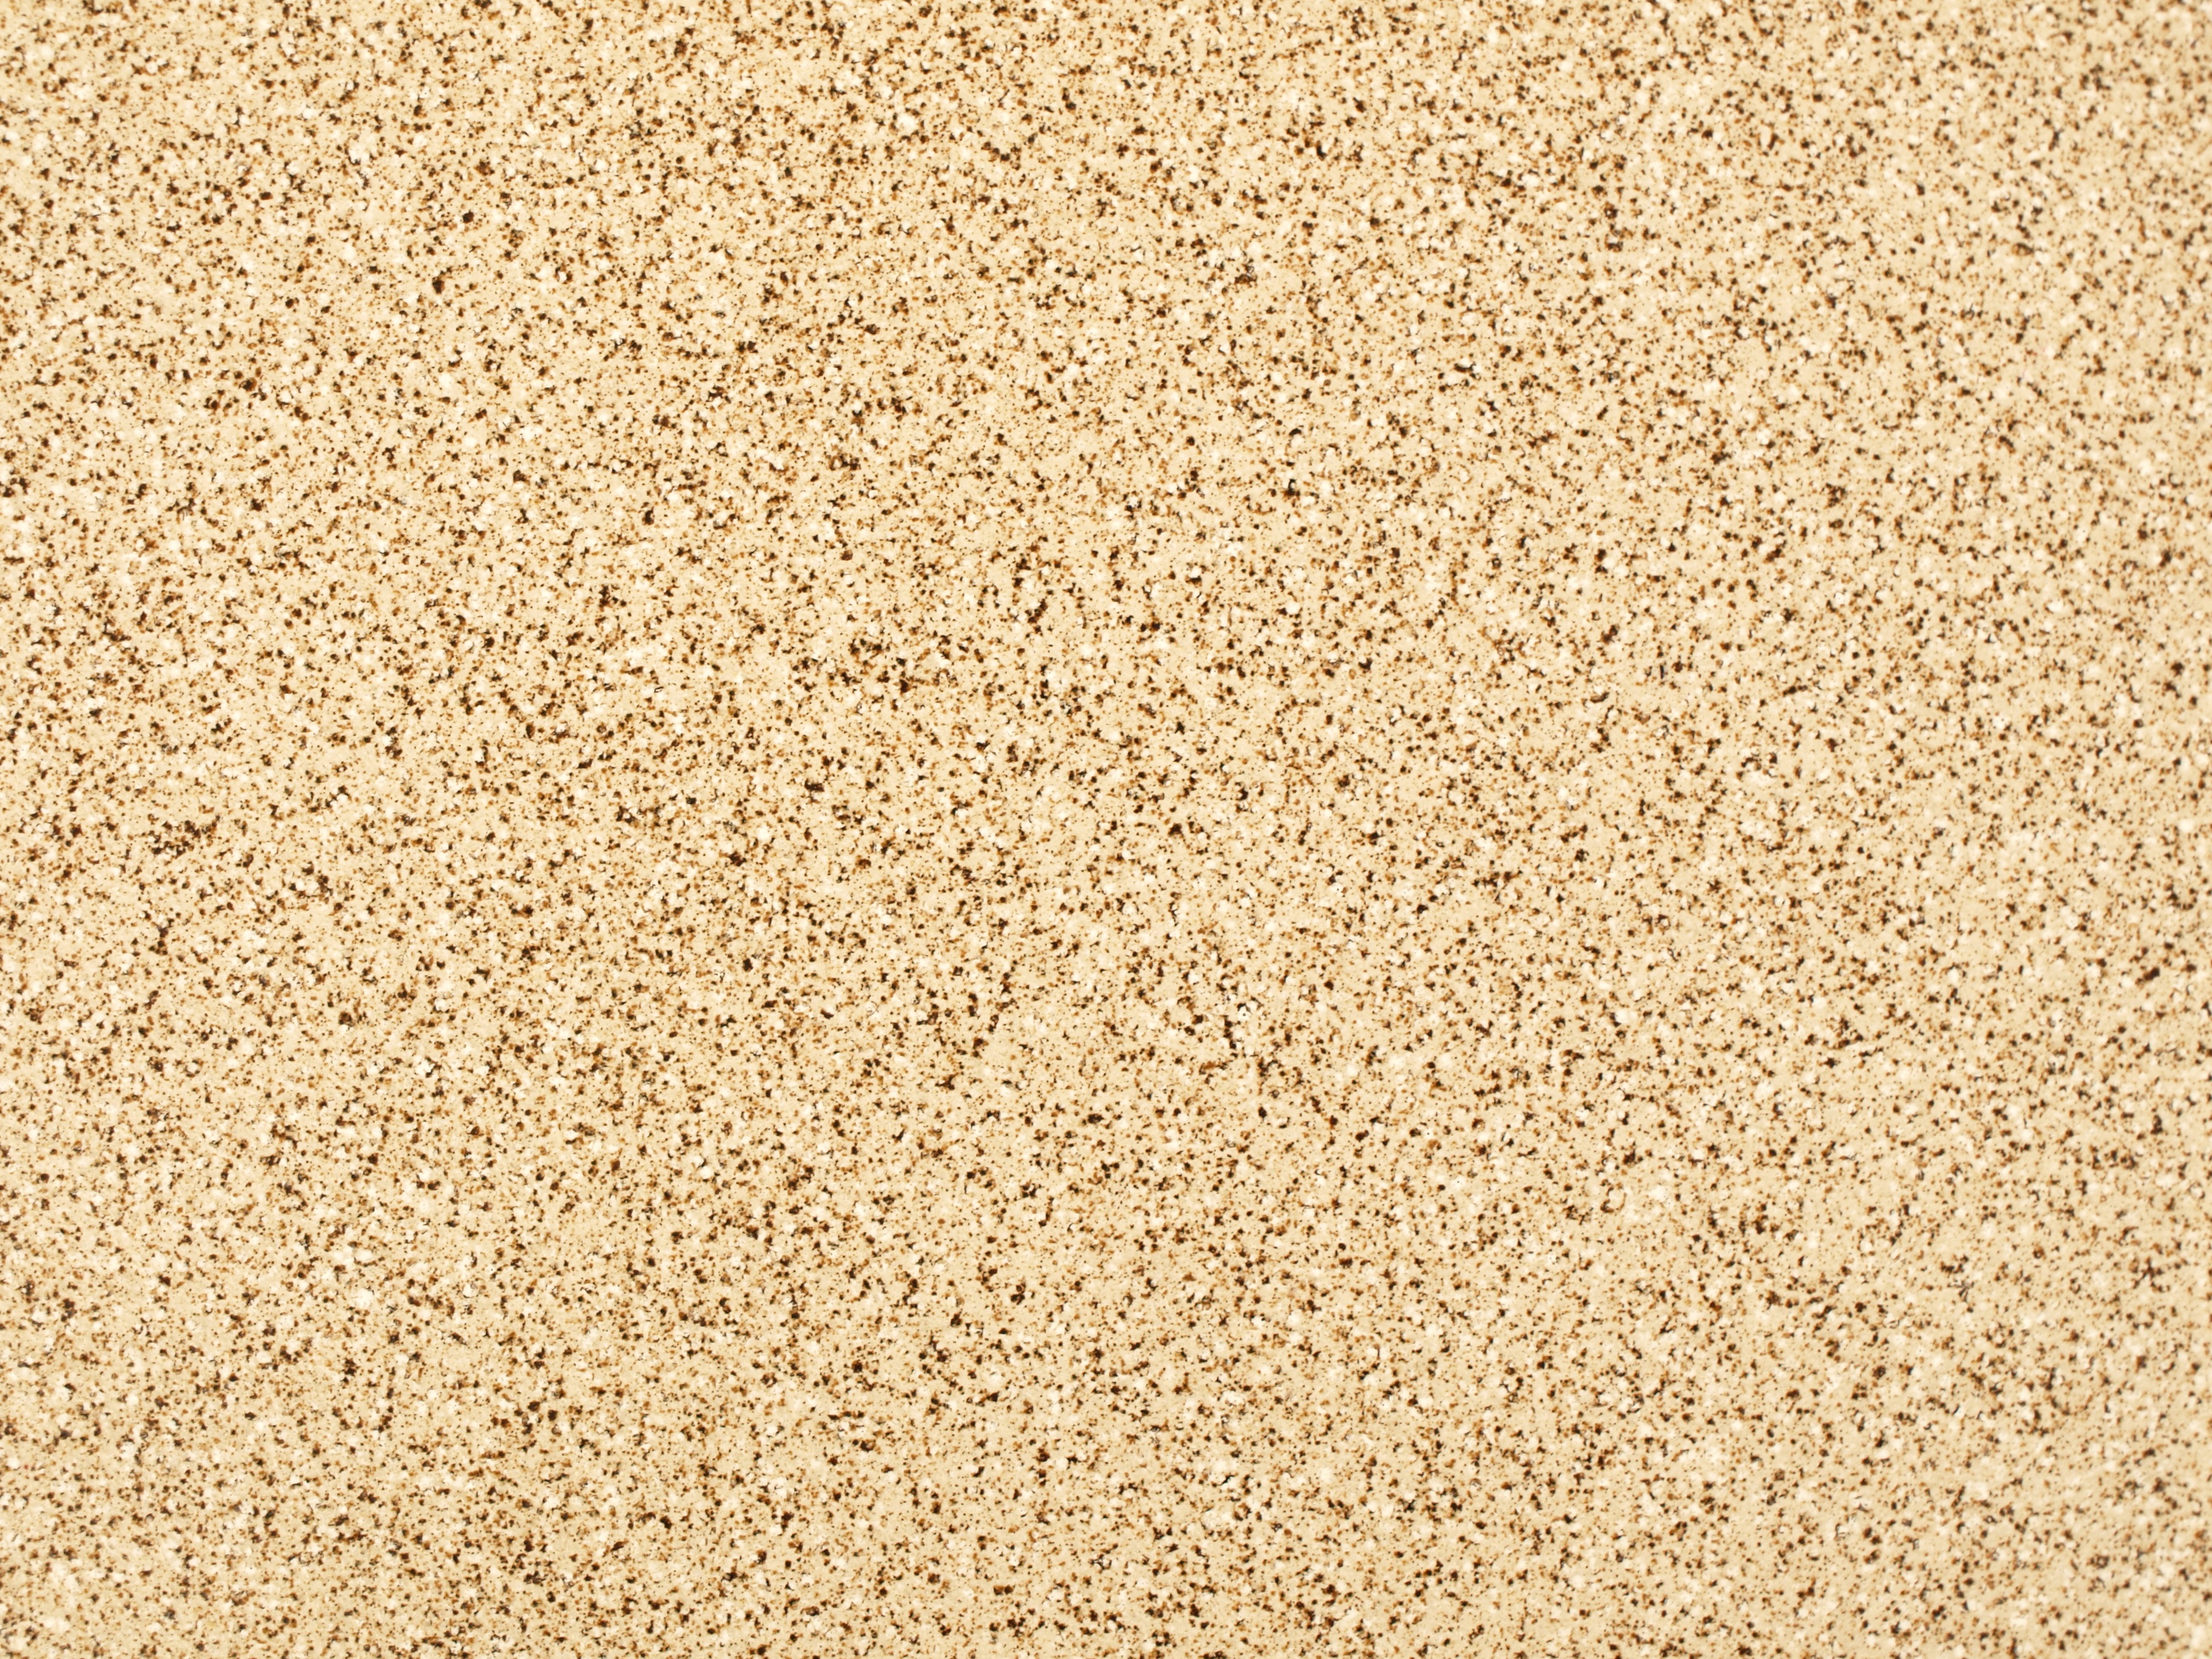
sand, wood, texture, floor, stone, model, soil, material, gravel, granite, textures, grains, the background, marbled, flooring, grass family